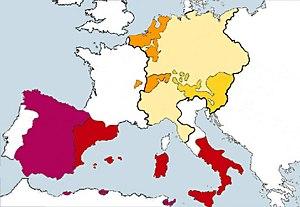
Possessions de l'Empereur des Romains Charles Quint, roi d'Espagne, sous le nom de Charles Ier.
La famille Gauthiot d'Ancier est une famille de seigneur d'Ancier de l'ancien Comté de Bourgogne du Moyen Âge en Haute-Saône en Bourgogne-Franche-Comté, avec pour membre le plus notoire, Simon Gauthiot d’Ancier prévôt de Gray du bailliage de Franche-Comté, cogouverneur de Besançon, pour l'empereur du Saint-Empire romain germanique Charles Quint.